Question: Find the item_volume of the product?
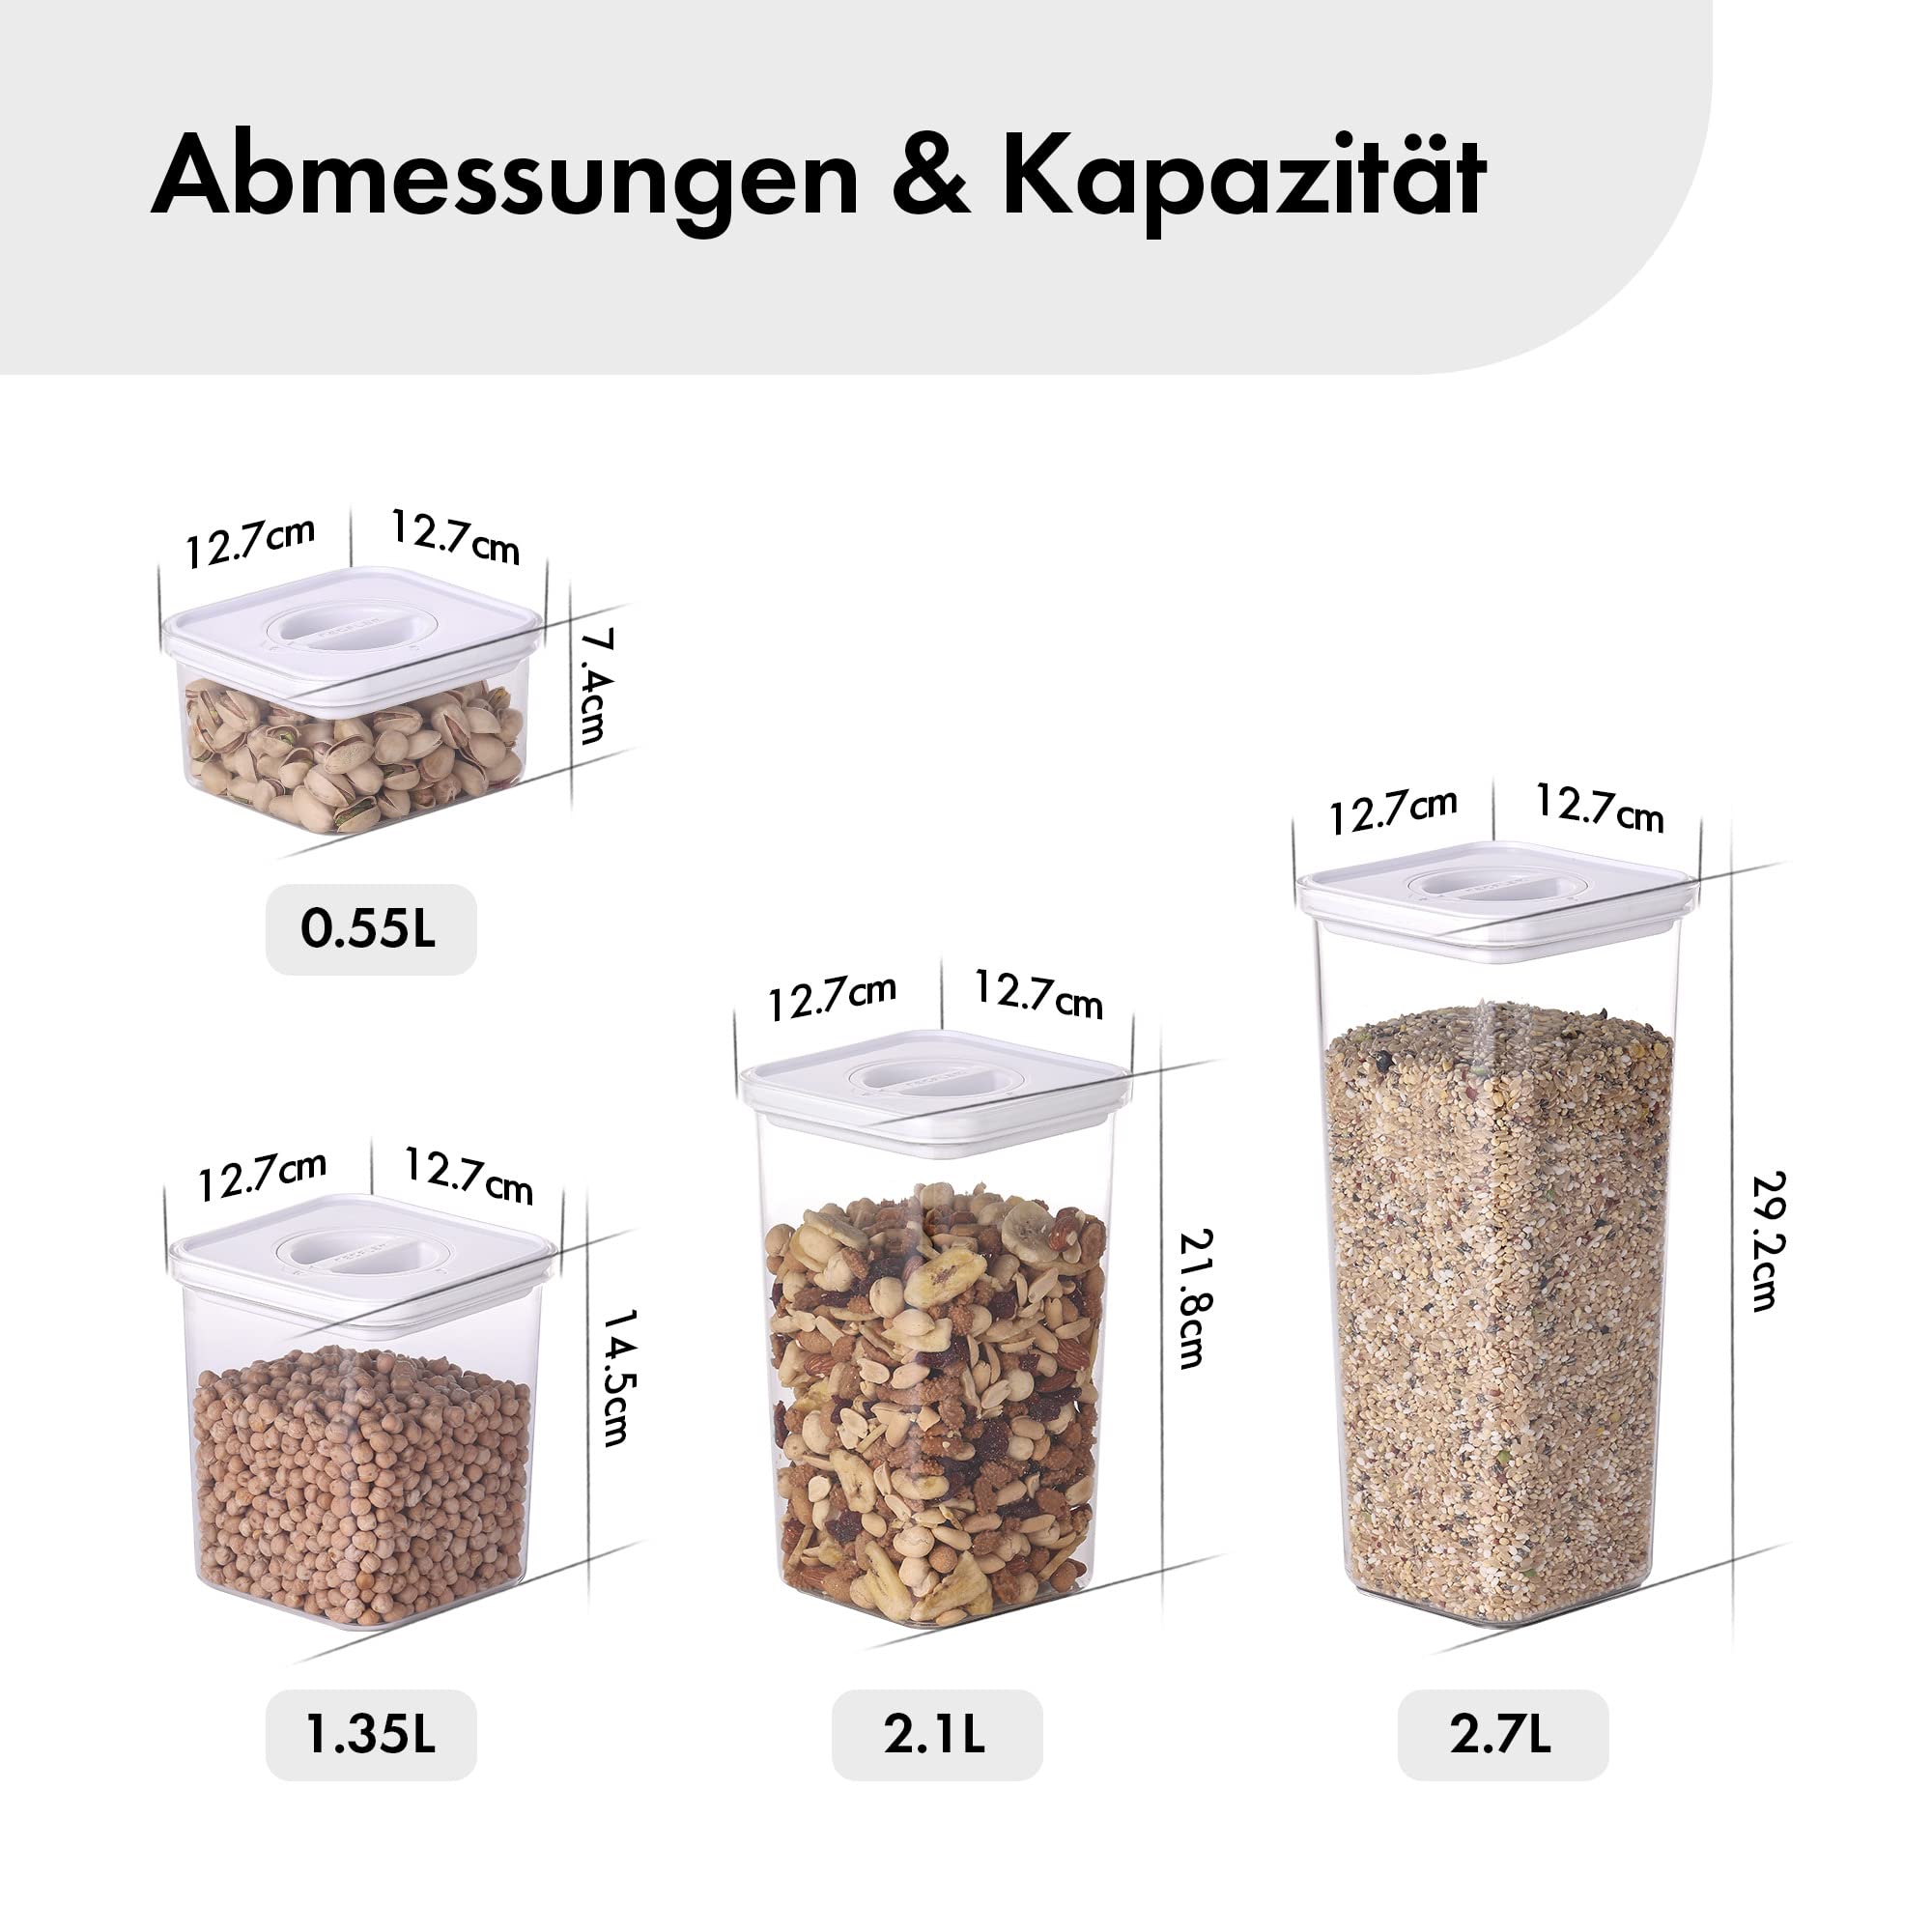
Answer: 2.1 litre